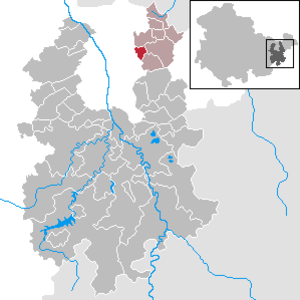
Schwaara est une commune rurale de Thuringe, située dans l'arrondissement de Greiz et qui fait partie de la communauté d'administration Am Brahmetal.